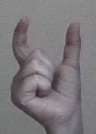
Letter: nun